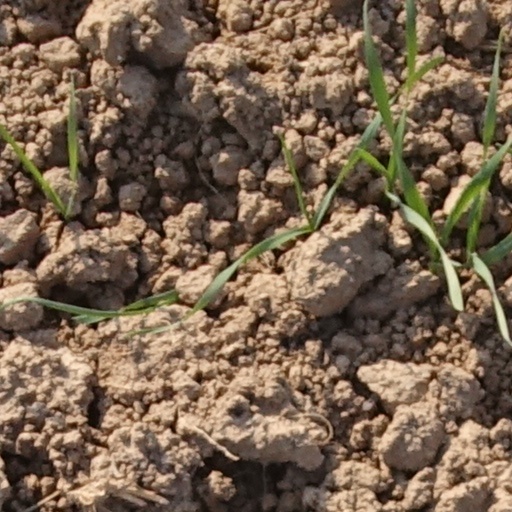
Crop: wheat